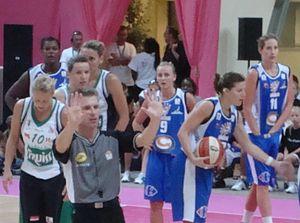
Faute pour le numéro 9
Au basket-ball, une faute personnelle est une infraction aux règles impliquant un contact personnel illégal avec un adversaire. Les fautes sont à distinguer des violations.